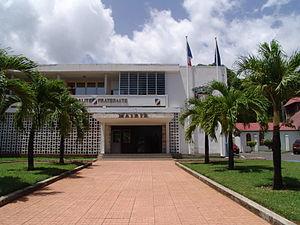
Mairie de la ville de Bouillante
Bouillante est une commune française, située dans le DOM-ROM archipel de Guadeloupe. La commune est notable en raison de la réserve Cousteau à Malendure et de la centrale géothermique de Bouillante qui est l'une des deux centrales géothermiques de France.